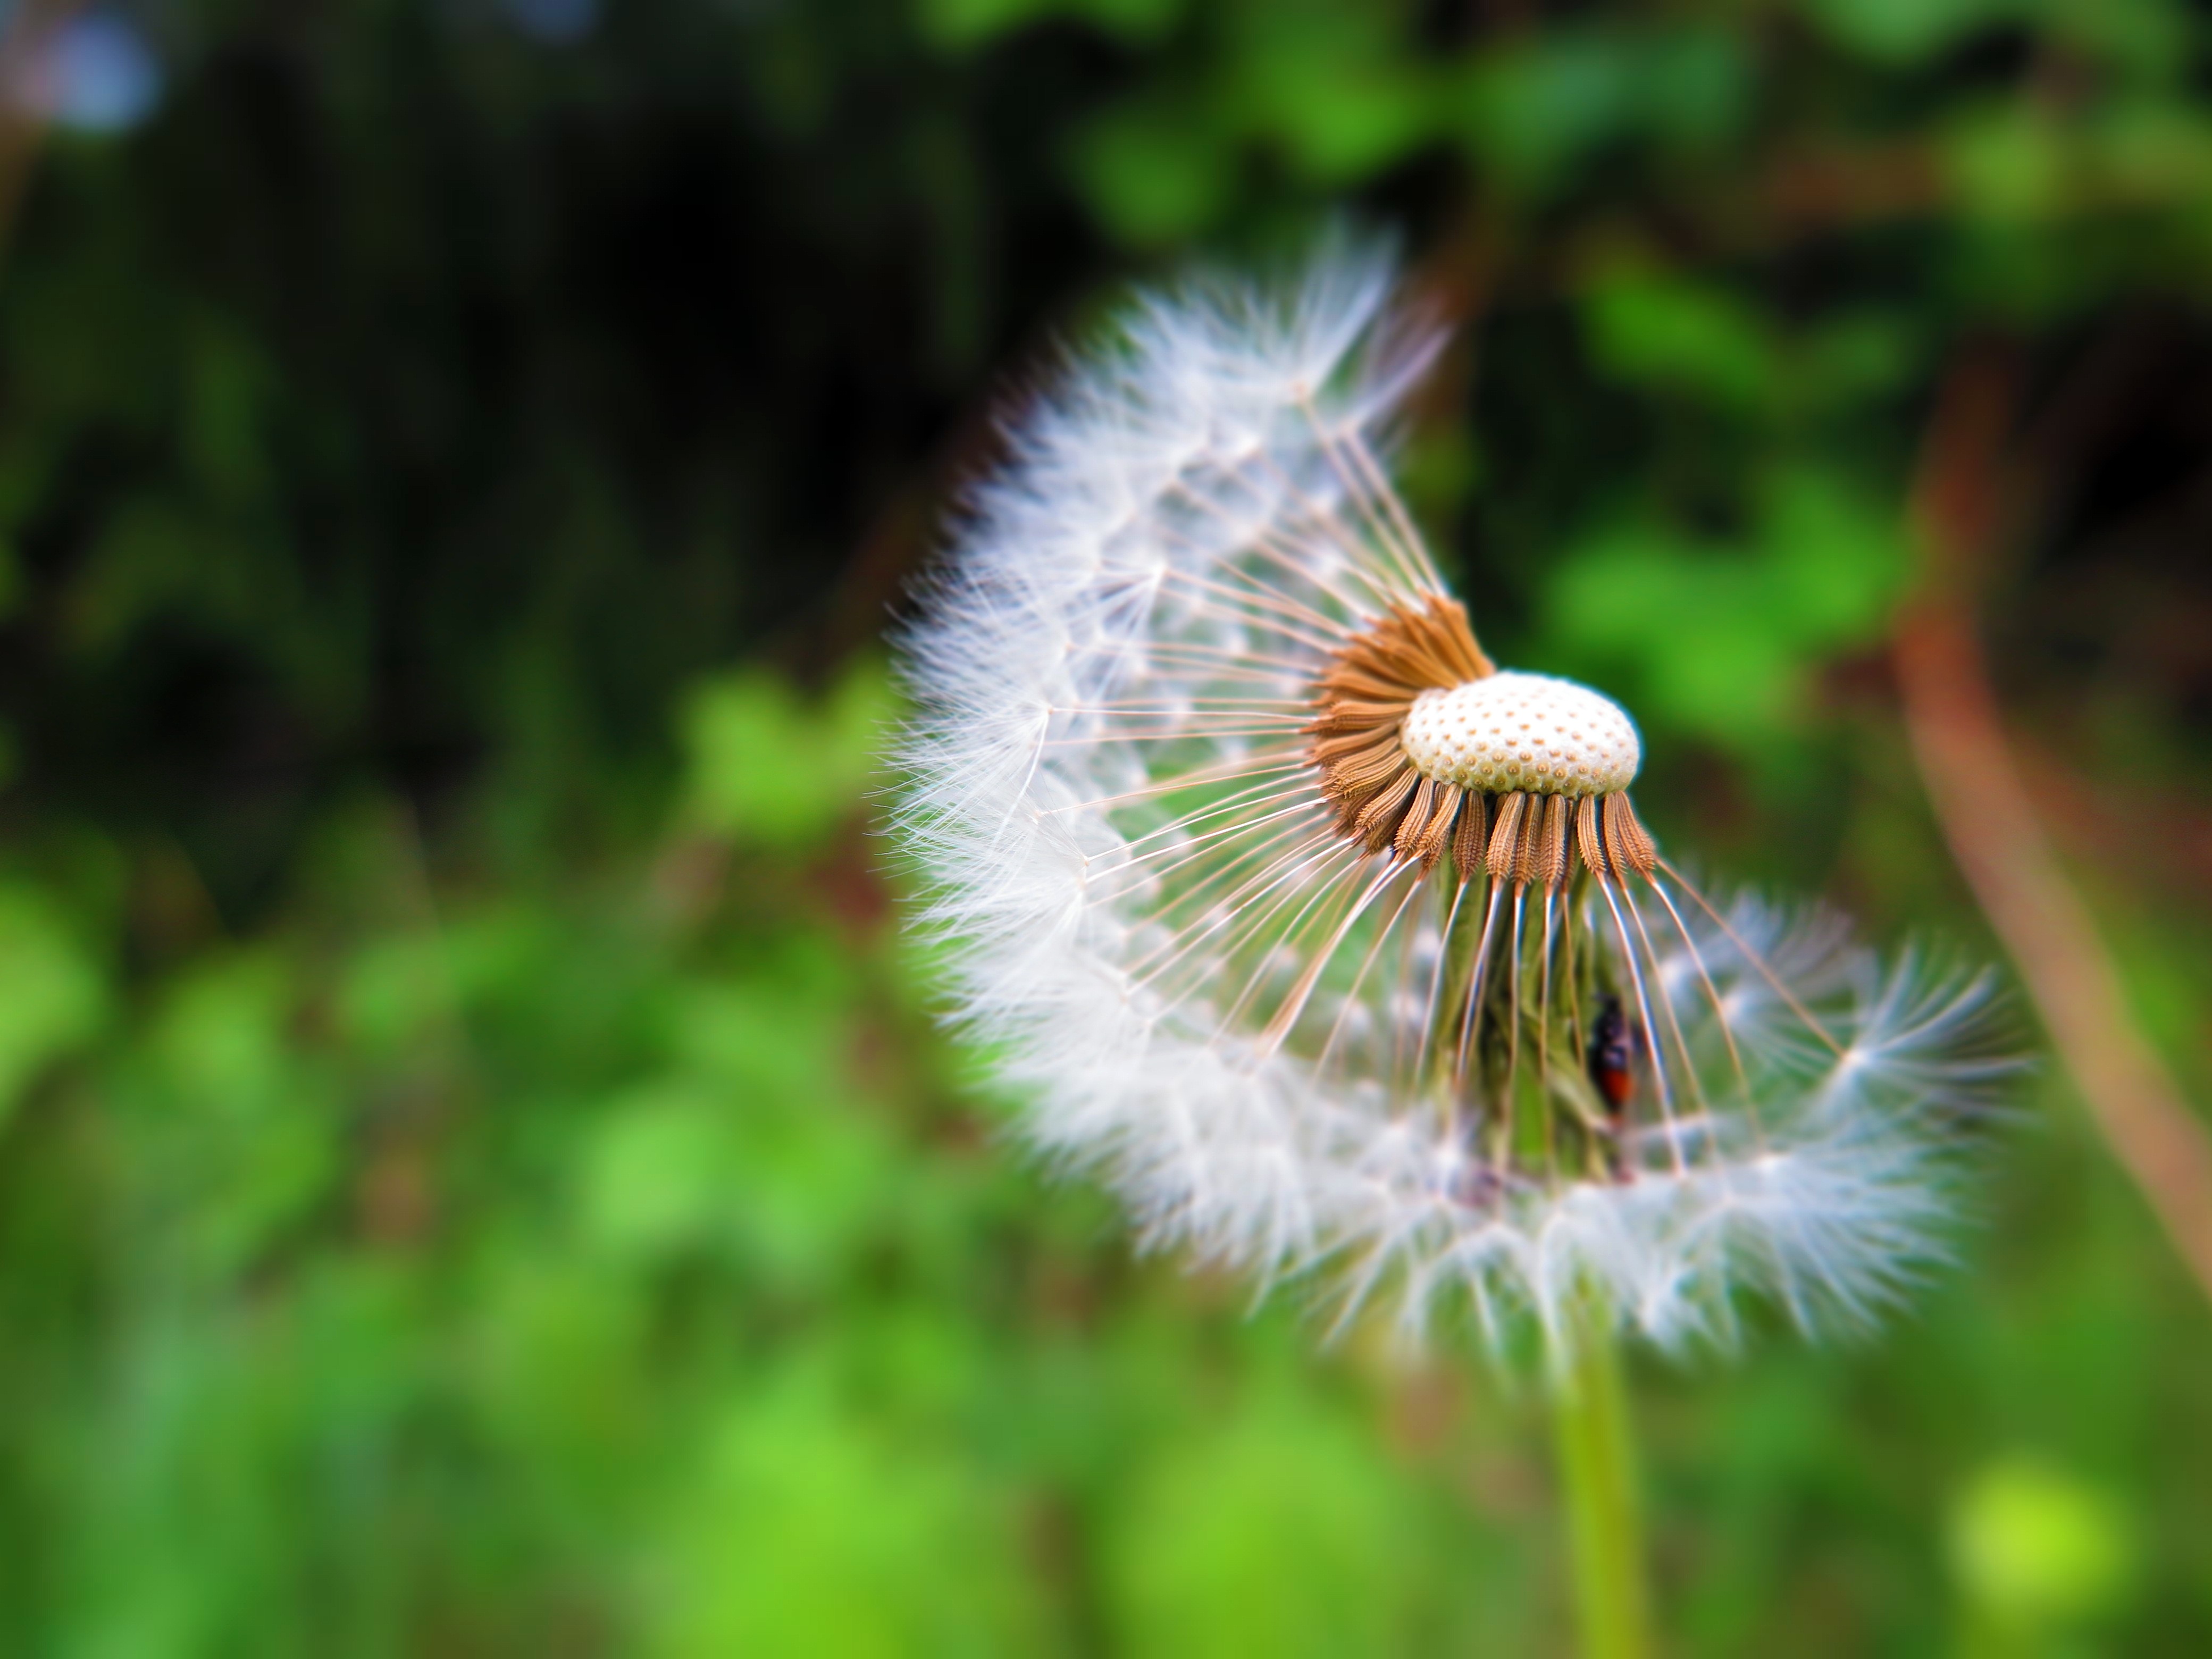
nature, grass, plant, photography, meadow, dandelion, sunlight, leaf, flower, wildlife, green, insect, autumn, botany, flora, fauna, wildflower, close up, macro photography, flowering plant, daisy family, grass family, plant stem, land plant